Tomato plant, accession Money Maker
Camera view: vertical (180 deg); turntable rotation: 60 degrees
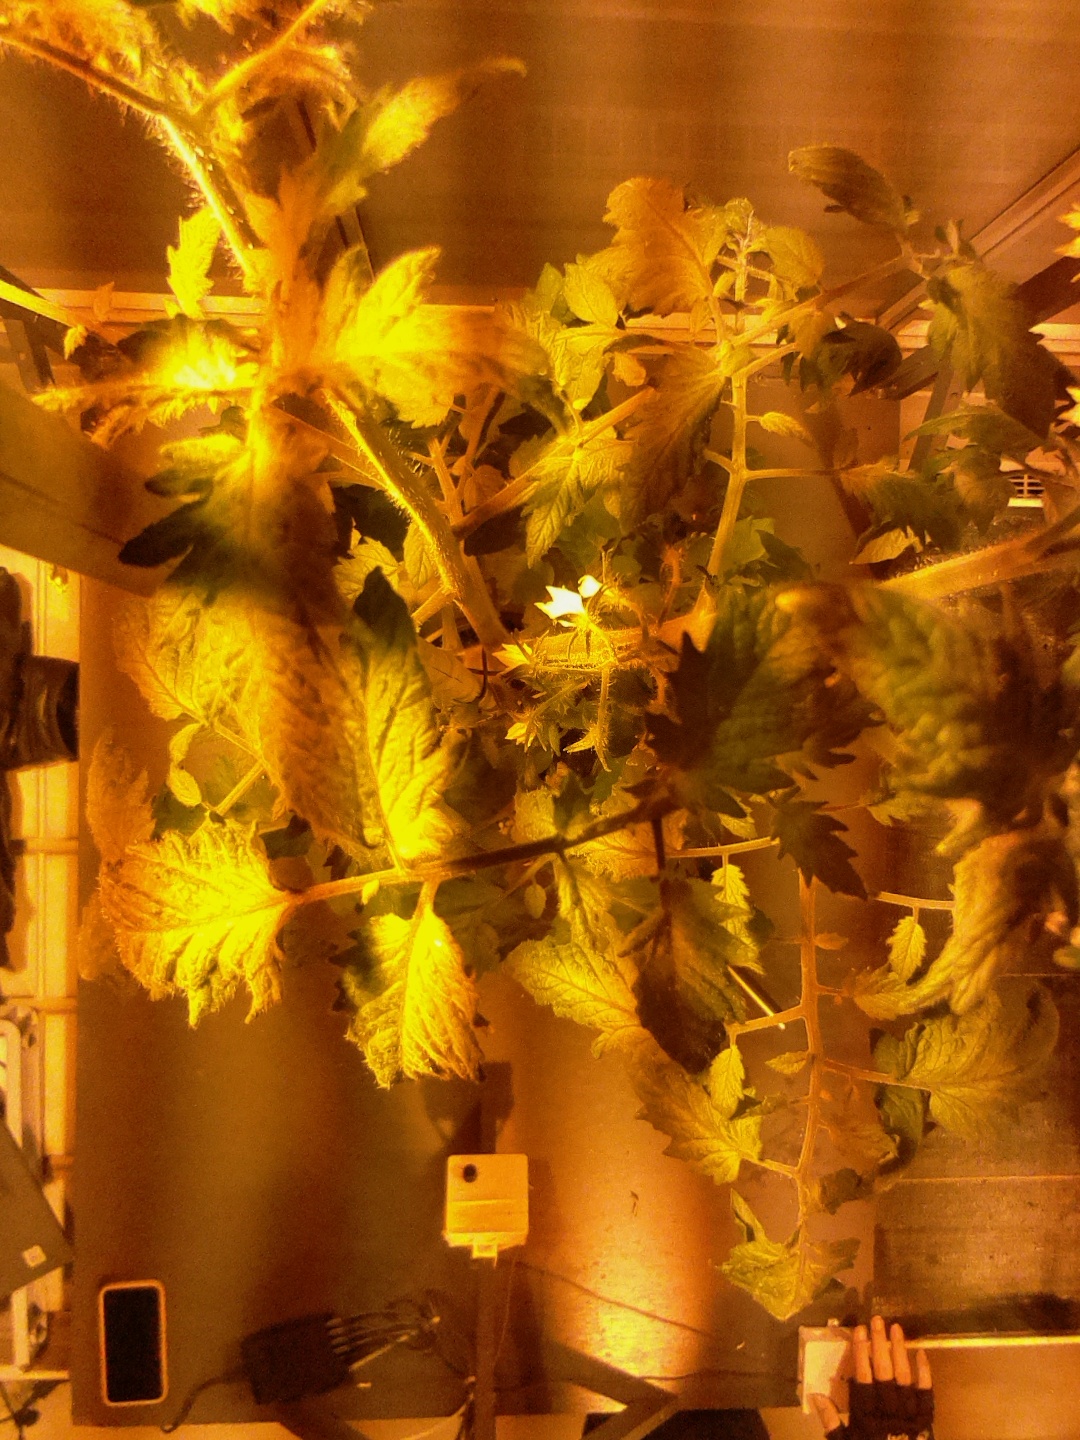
BBCH growth stage 73: 30%-40% of final fruit size